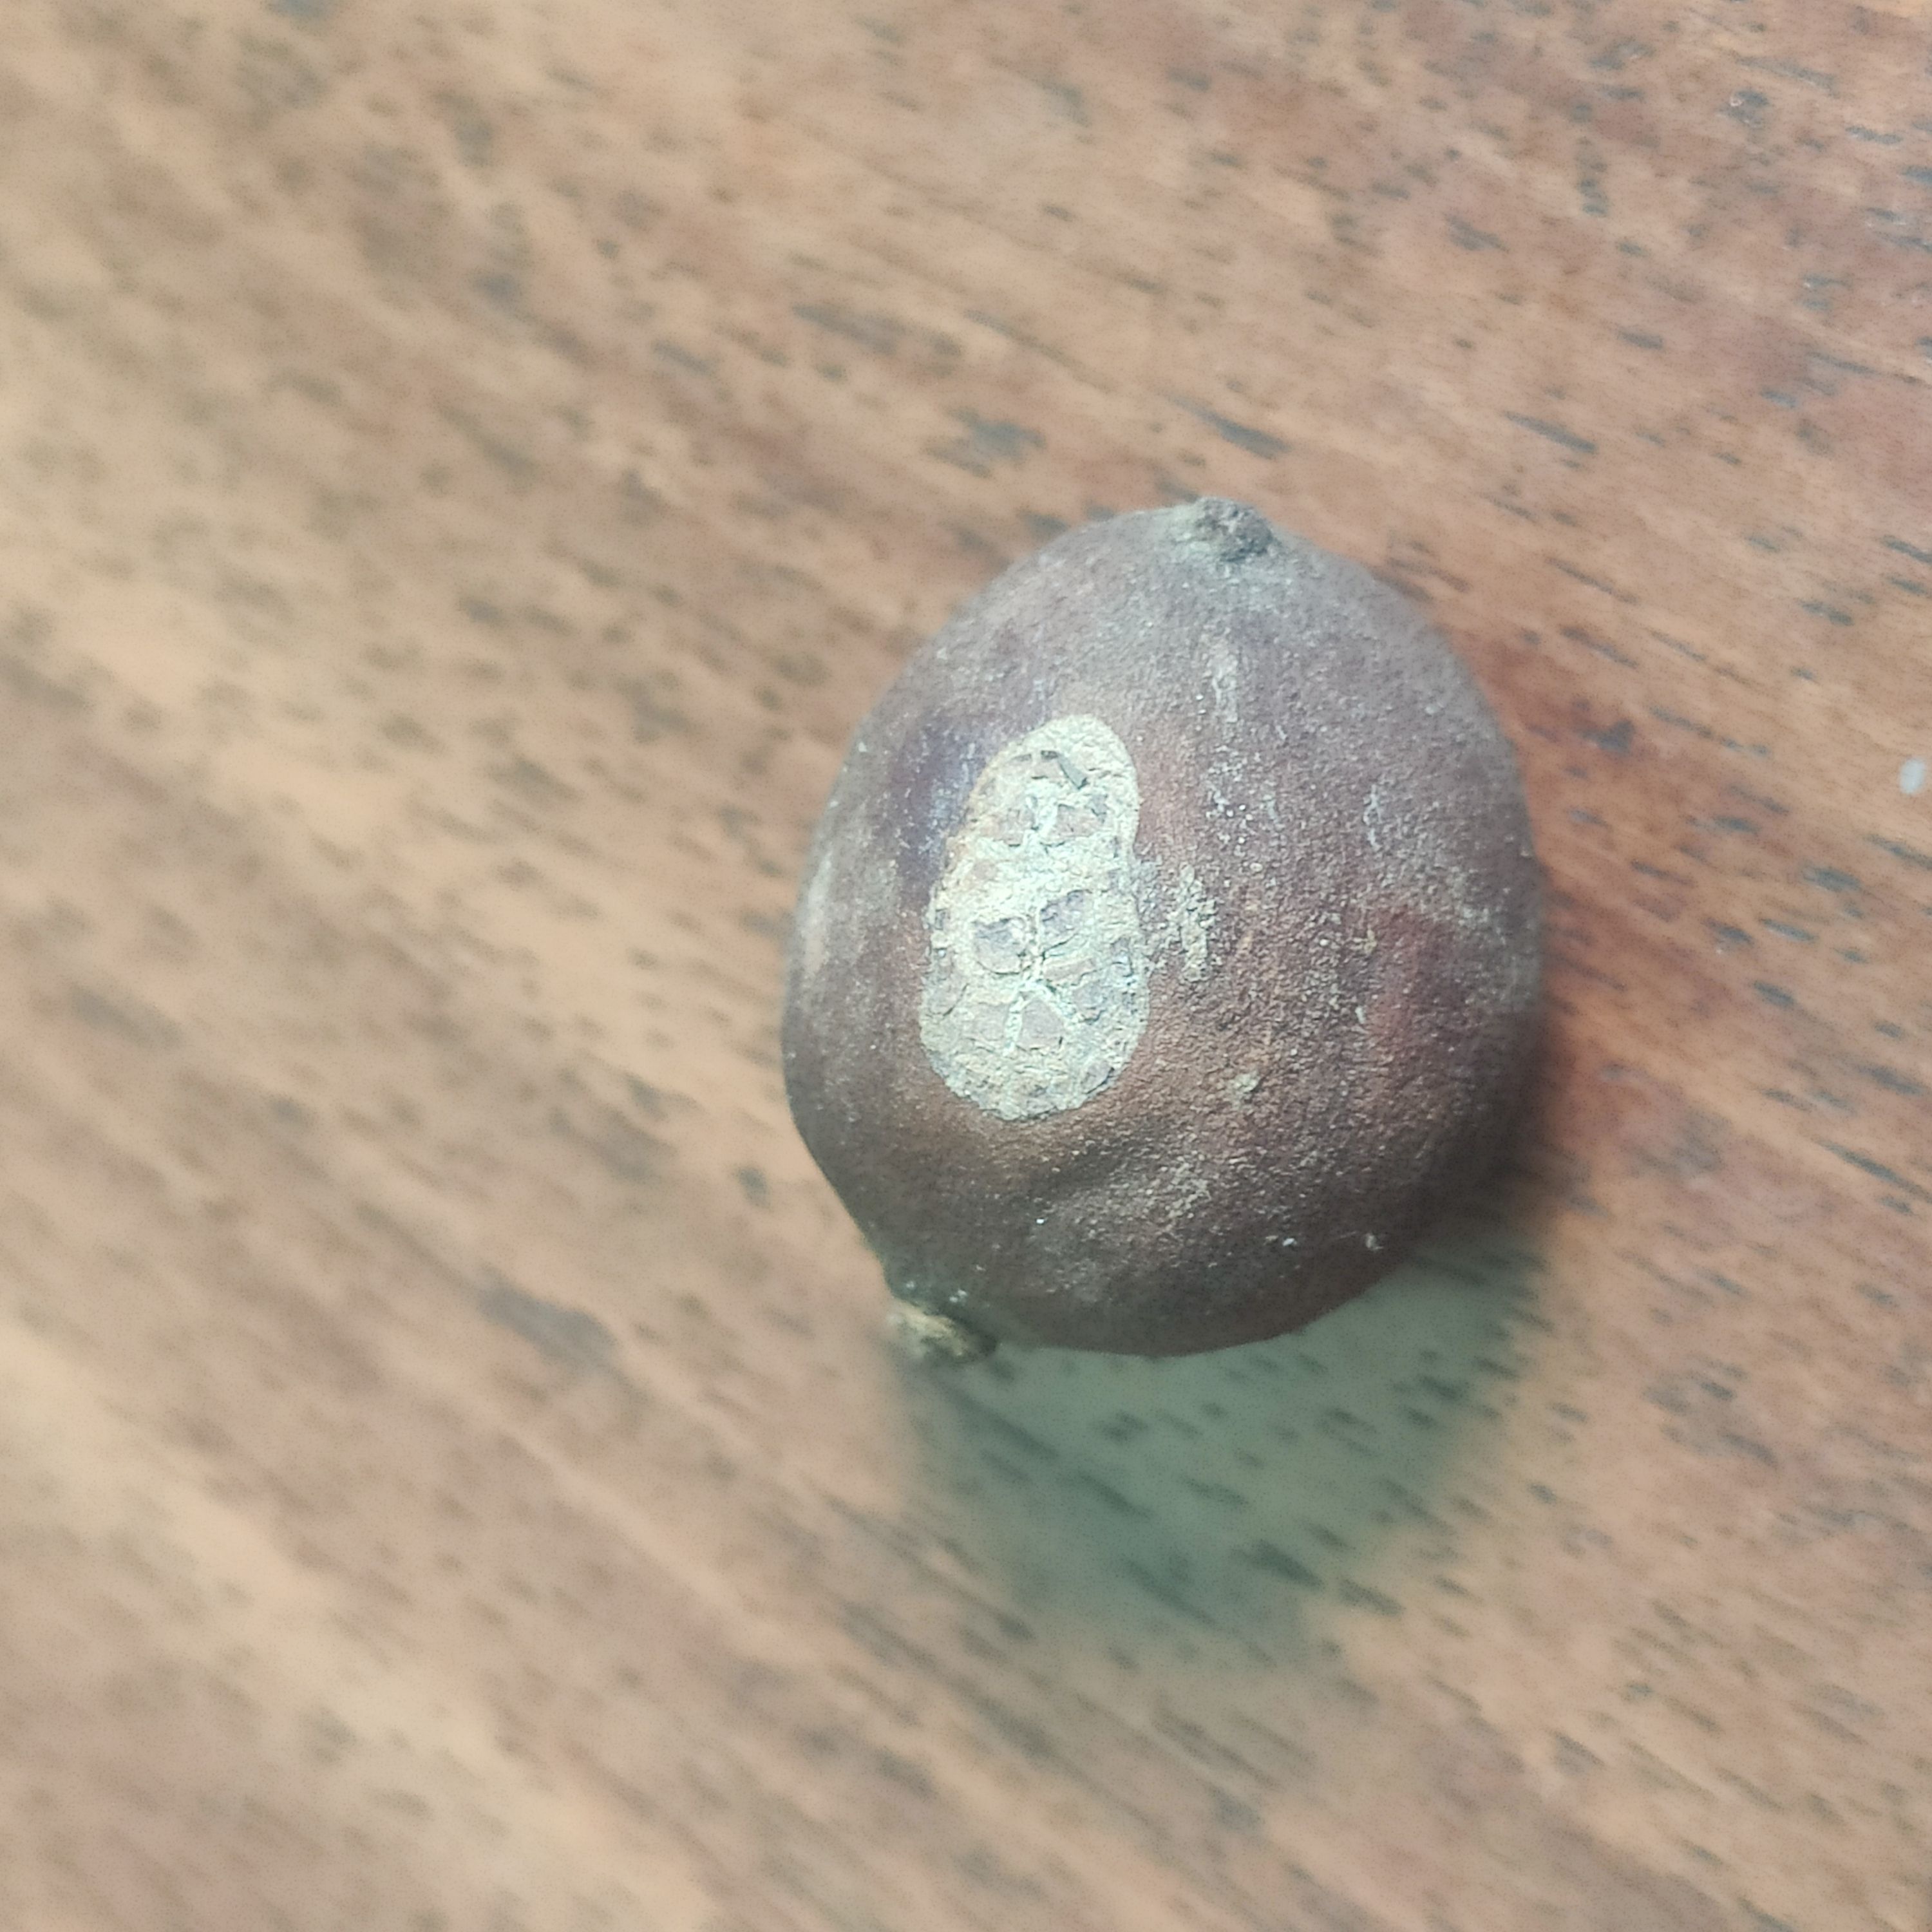
Fruit: burmese-grape
Grade: 3rd-grade